Arnold Springs Farmstead

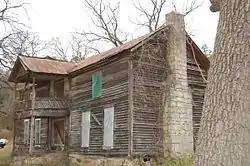

The Arnold Springs Farmstead is a historic farmstead on Jennings Lane on the northwest edge of Melbourne, Arkansas. The farmhouse on the property is a log structure clad in weatherboard whose construction has been dated to the mid-1850s. It was originally built as a dogtrot, which was enclosed in the late 19th century. The exterior of the house has vernacular Greek Revival styling, also applied in the late 19th century. The property also includes a collection of 19th- and early 20th-century agricultural outbuildings, as well as an early stone wall and bridge. Sited near a locally significant fresh-water spring, the site served as a tavern and traveler's rest stop for many years.